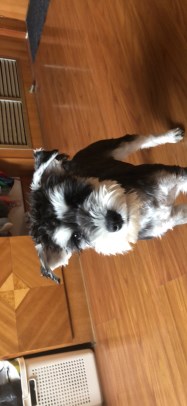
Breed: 2342-n000102-miniature_schnauzer